Saltash

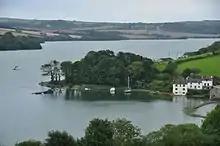
Antony Passage

The Antony Passage Ferry, which is mentioned in documents as early as 1324, was situated within the St Stephens suburb of Saltash civil parish.